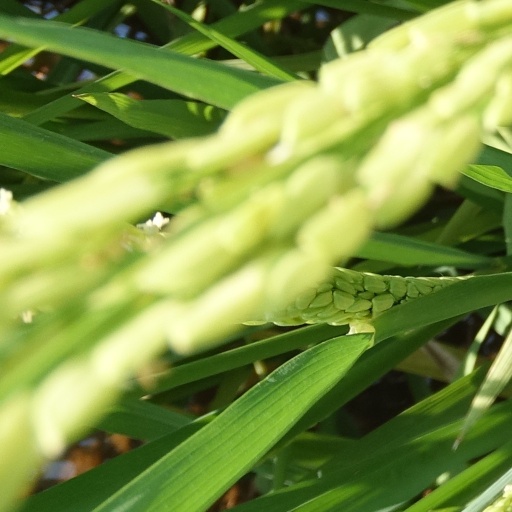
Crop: rice